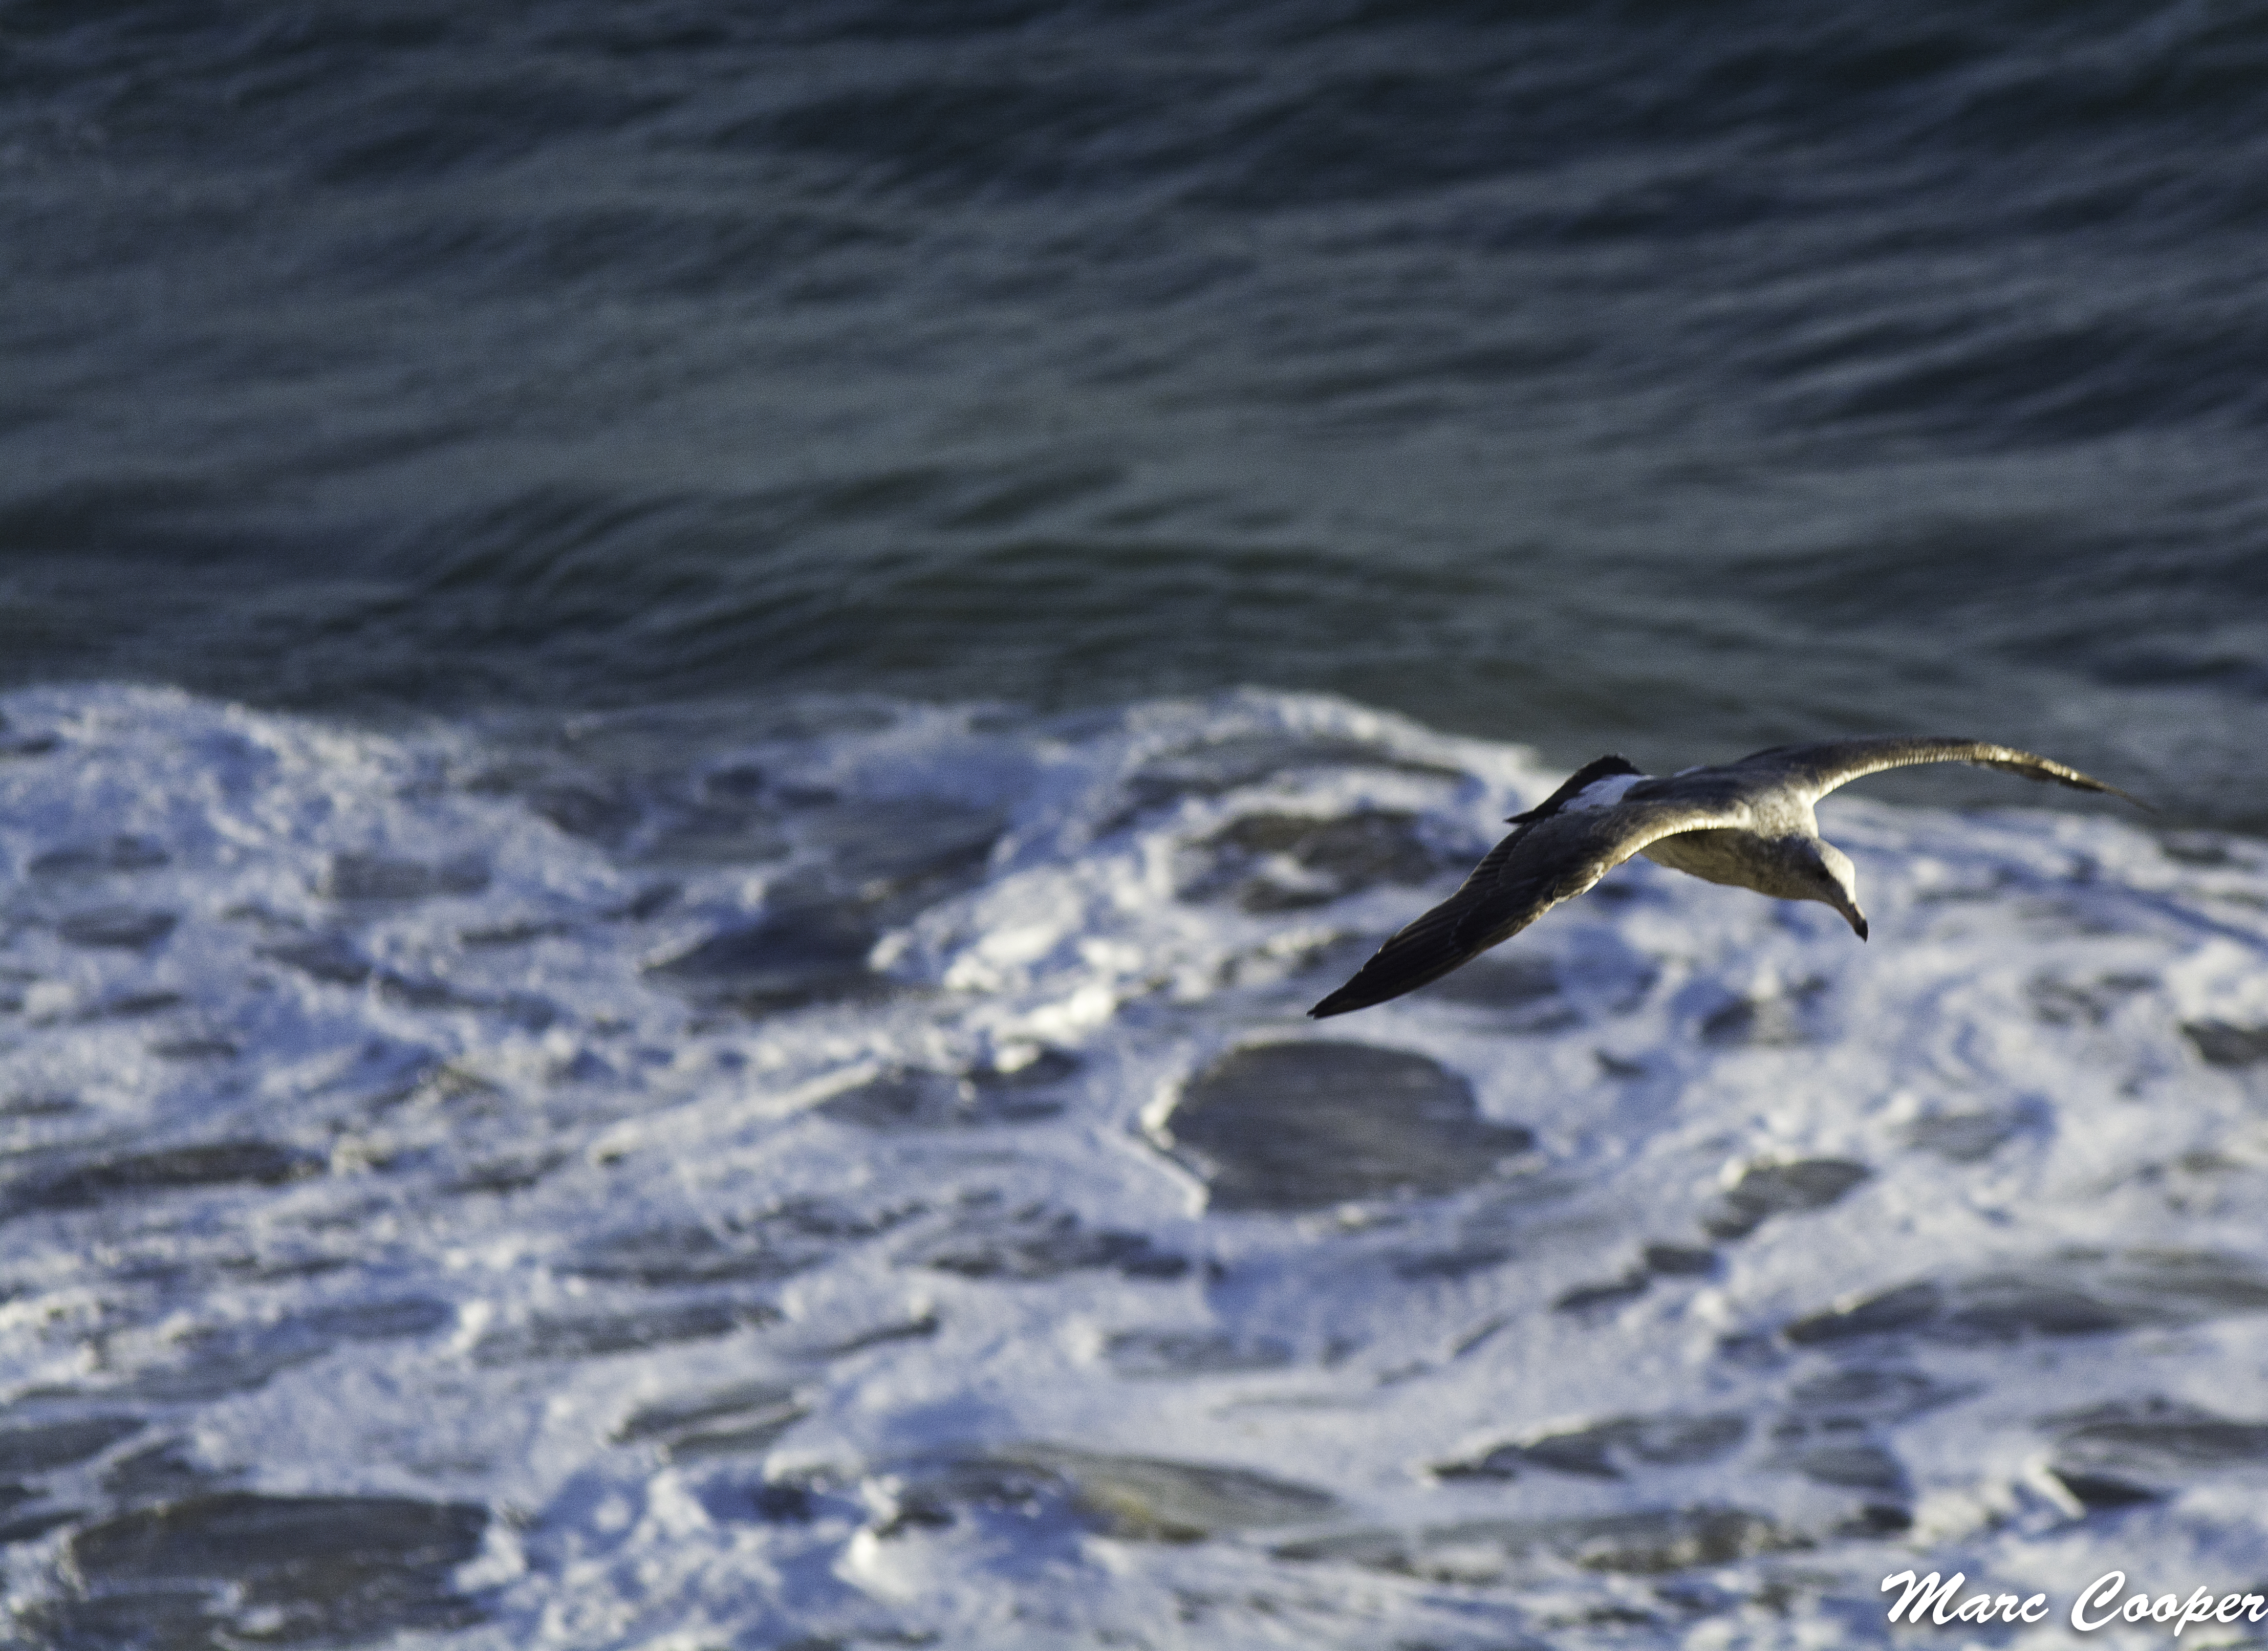
beach, sea, ocean, wave, biology, mammal, birds, gulls, seagulls, vertebrate, dolphin, birdsinflight, marinne, marine mammal, wind wave, marine biology, whales dolphins and porpoises, common bottlenose dolphin, short beaked common dolphin